Religion in the Netherlands

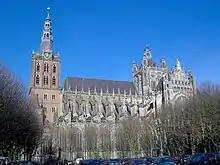
Sint-Janskathedraal in Den Bosch

While 67.8% of the Dutch population are not members of any religious community, the remainder report affiliation with a multitude of religions. 24.5% of the Dutch population is affiliated with a Christian church. The largest group, 11.7% in 2015, is Roman Catholic. The rest are distributed over a multitude of Protestant churches, which made up 12.8% of the population in 2012. The largest of these is the Protestant Church in the Netherlands (8.6%), which in fact is an alliance of three churches, two Calvinist and one Lutheran. Smaller churches make up about 0.1% of the Dutch population. These churches have either been the result of conflicts within the Calvinist Church or have been imported, mainly from the United States. Other Christians (Eastern Orthodox and Restorationists) make up only a small percentage. The remaining 7.7% of the population are members of another religion, such as Islam (5.8%), Hinduism, Judaism, Baháʼí, Buddhism, or indigenous religions.